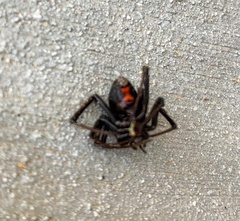
Species: Lactrodectus_hesperus